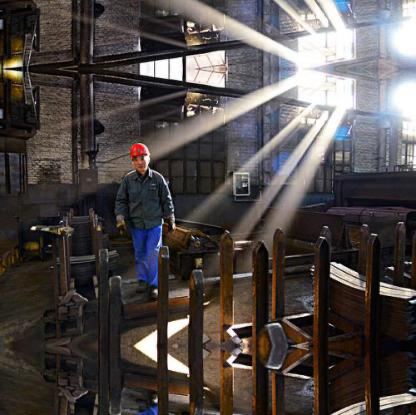
Objects in the image:
label: helmet